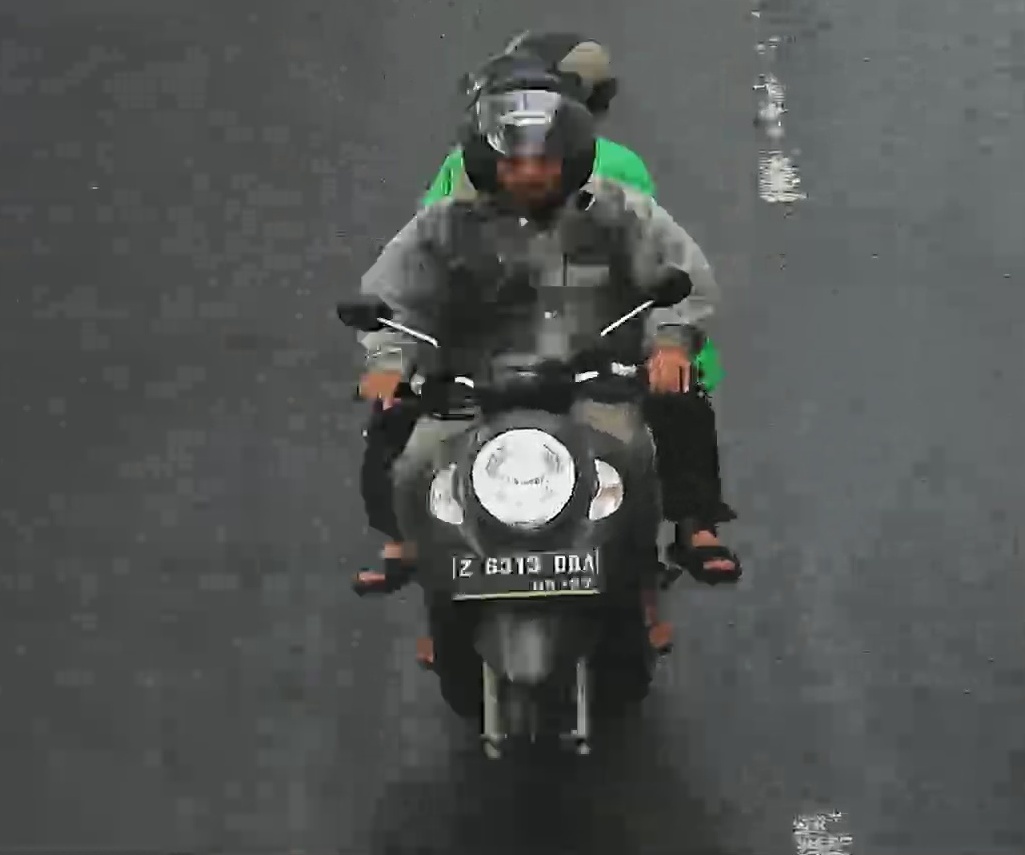
person-with-helmet: 2
person-without-helmet: 0